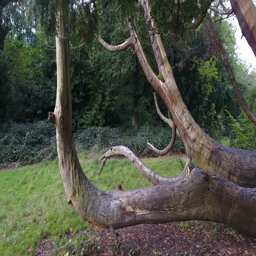
drone shot flying through a gap in the trees